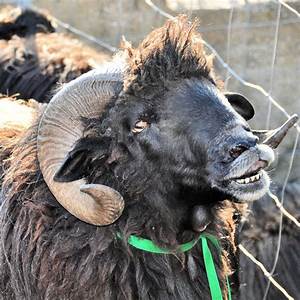
Label: sheep